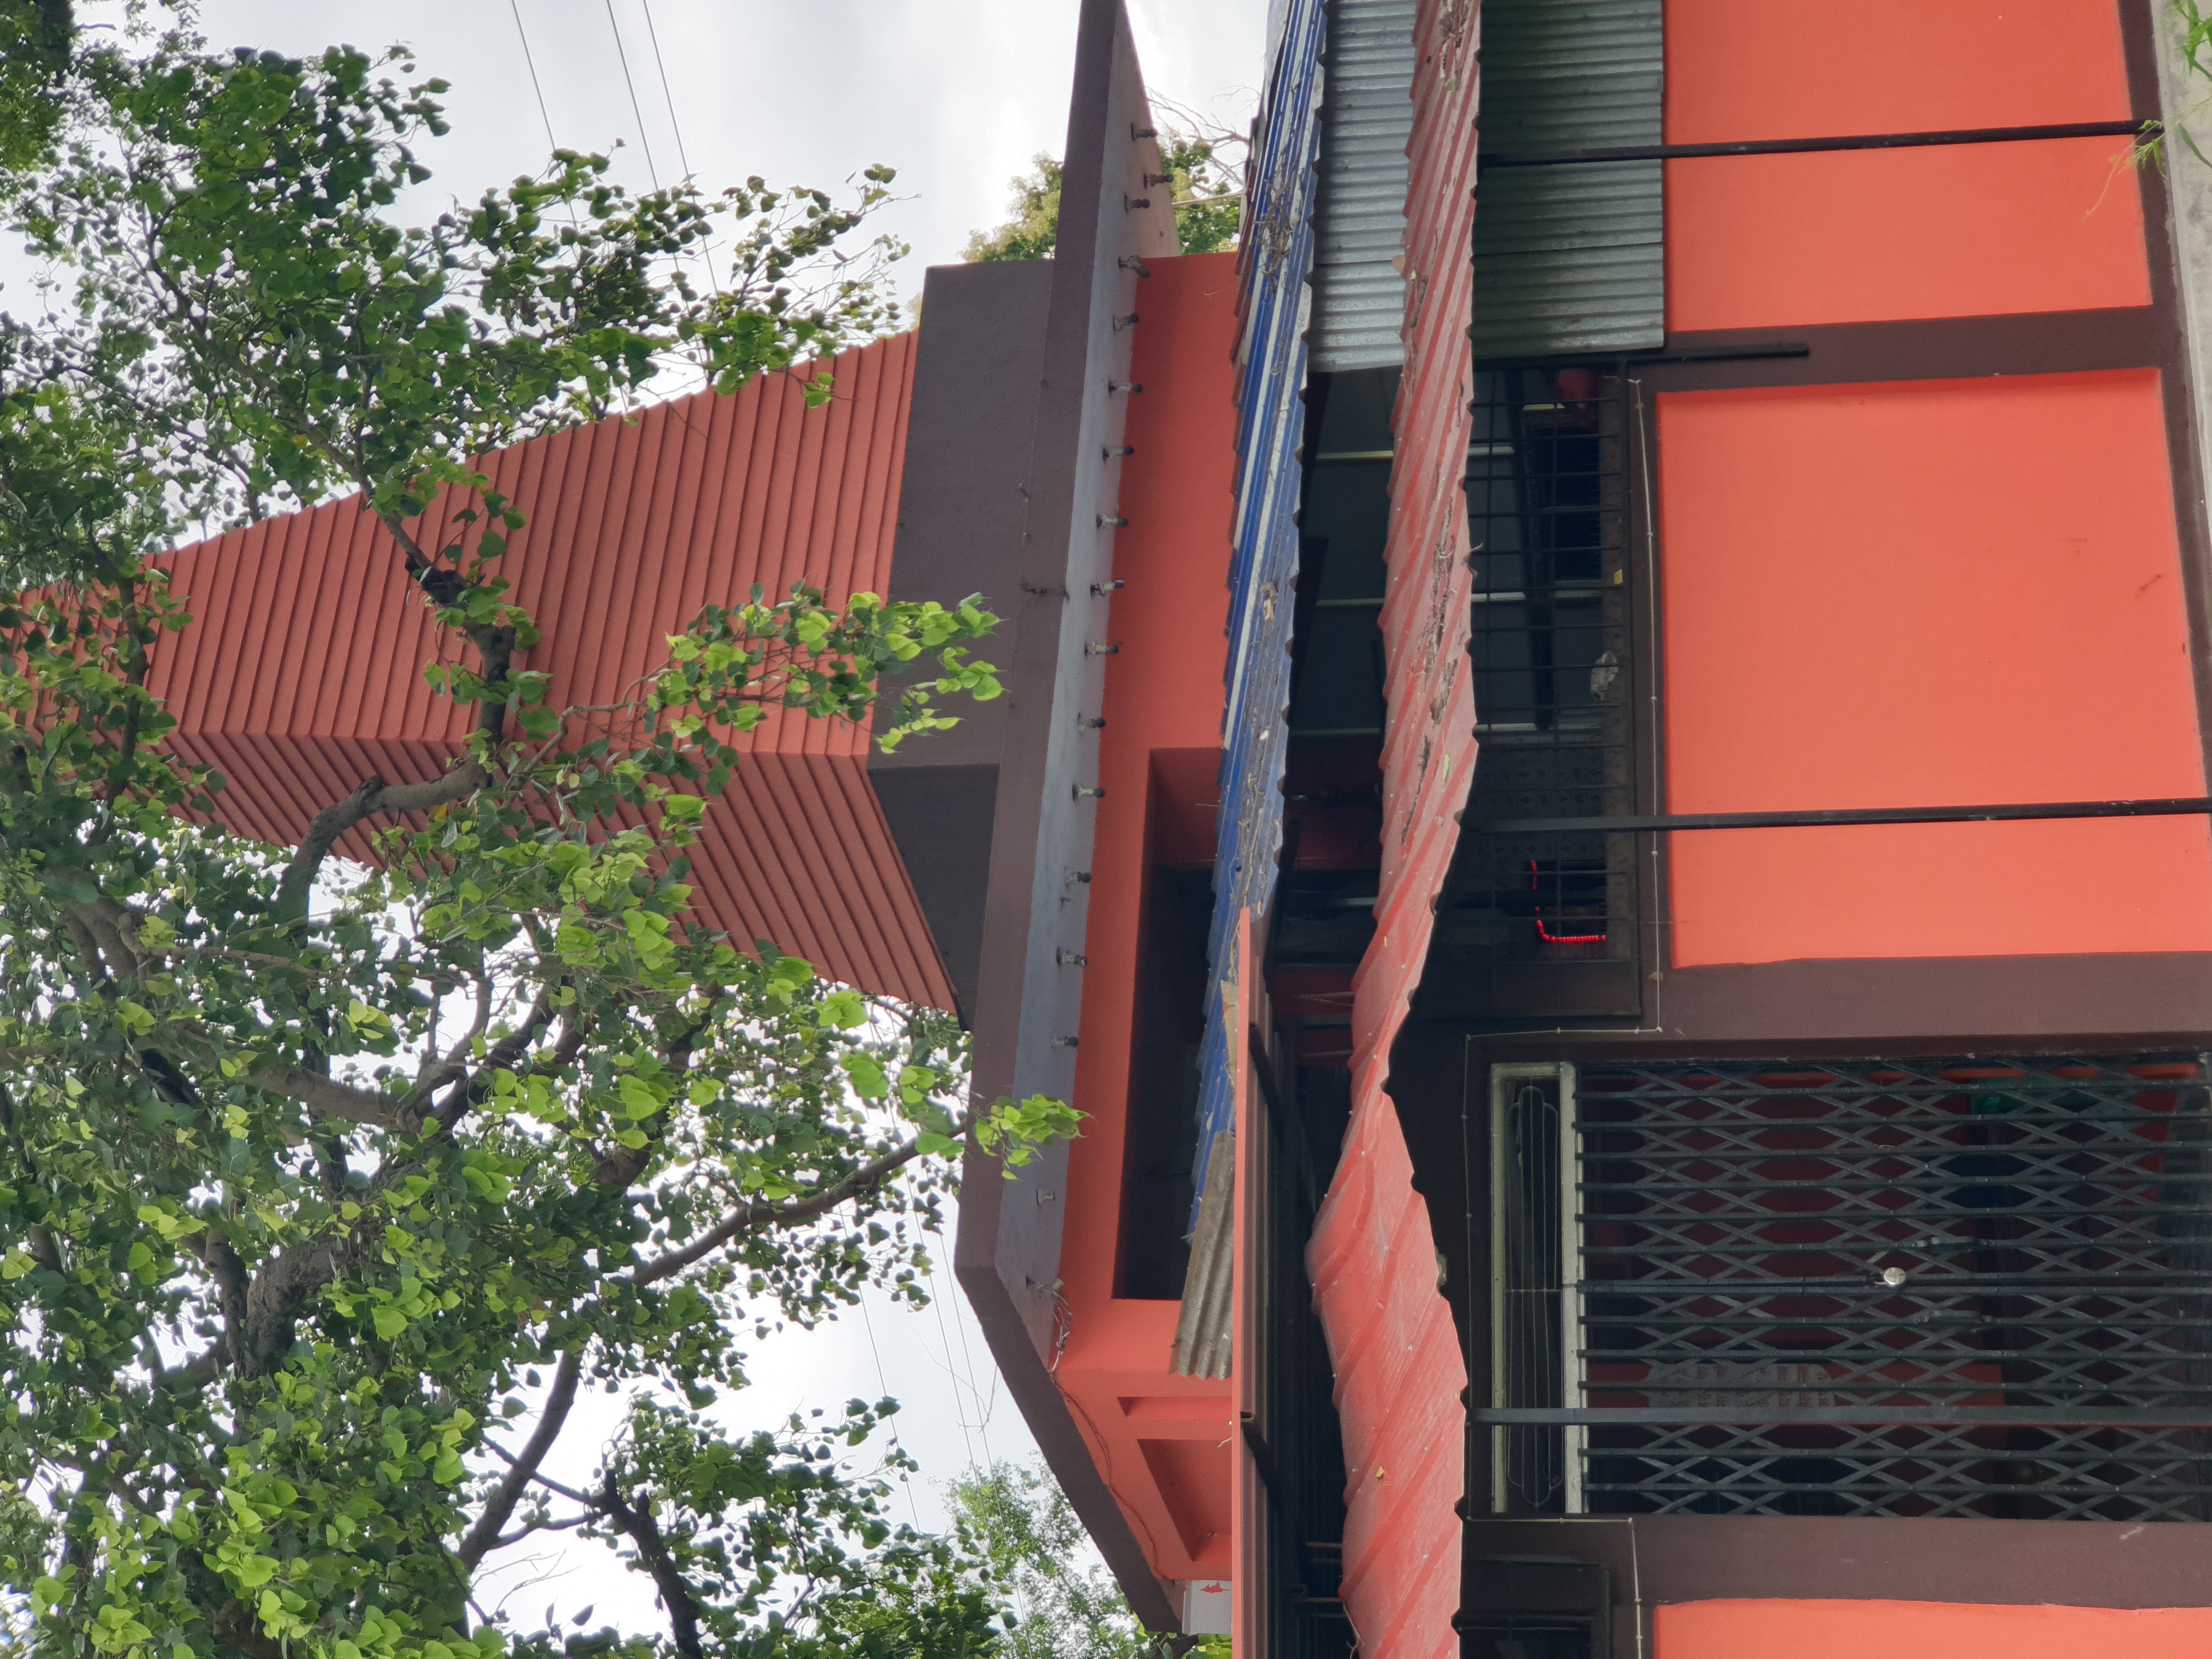
Heritage site: Shree_Swami_Mai_Mata_Temple